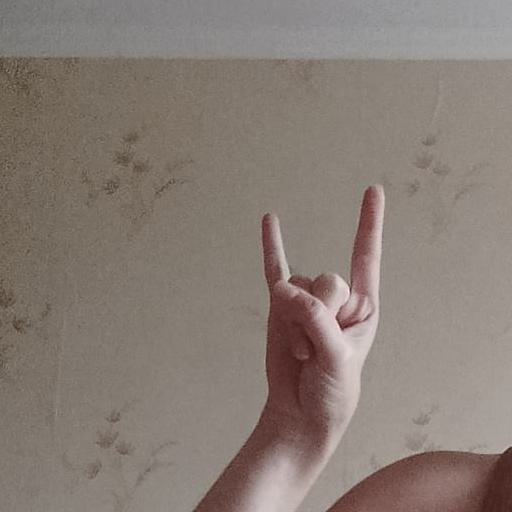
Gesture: rock